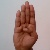
The image shows a hand gesture representing the letter 'B' in Indian Sign Language.